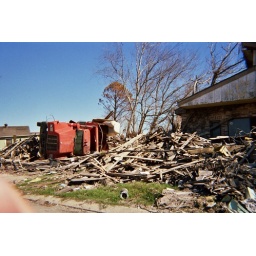
mack truck knocked over by the water from the industrial canal breach that rushed into the lower ninth ward